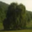
Label: willow_tree